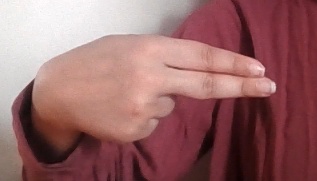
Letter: ain